Jenna Kim Jones

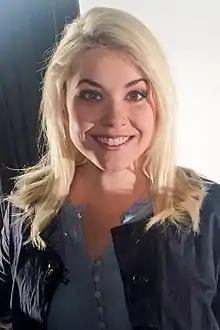

Jenna Kim Jones (born June 8, 1986) is an American comedian and podcaster. Known for her on-camera narration in the American documentary film "Meet the Mormons" (2014), she currently hosts a daily podcast called "Couple Friends". Jones is a former Thursday gang regular on the "Alison Rosen Is Your New Best Friend" podcast.